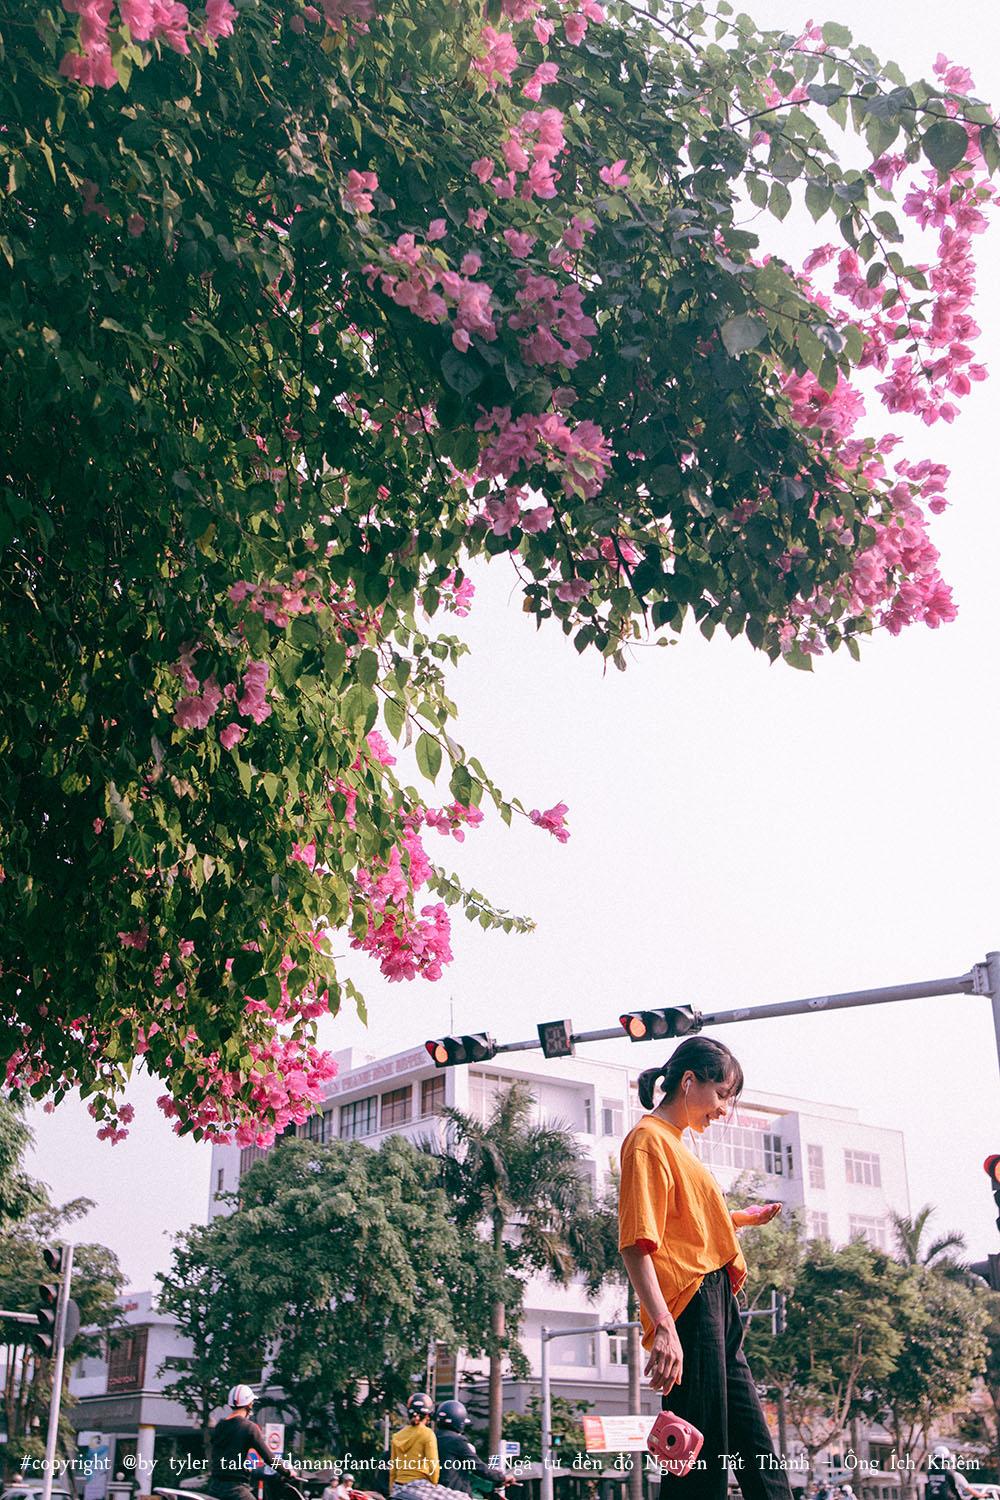
có một cái cây có nhiều bông hoa màu hồng trong bức ảnh